Describe the emotion expressed in this image:  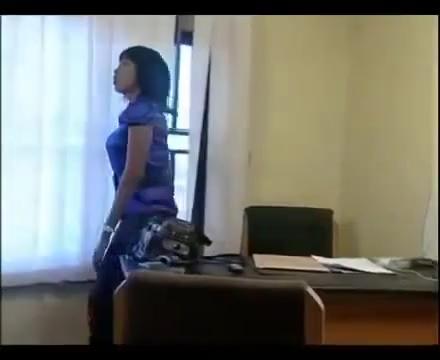
This person displays Pain, valence and arousal with low intensity.